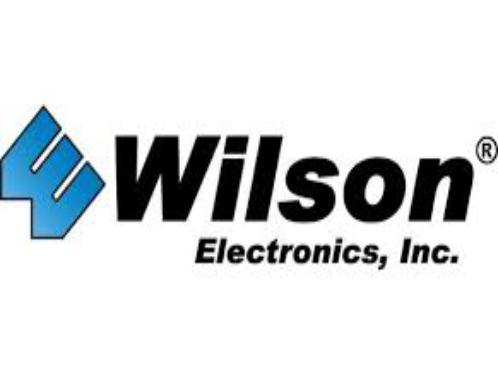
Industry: Sports